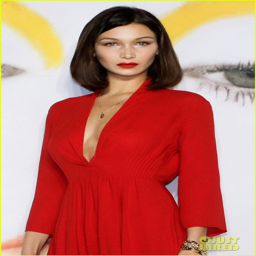
equestrian is a vision in person at event